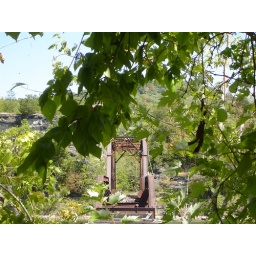
Old railroad bridge located in Beaver, AR going over Tablerock lake.